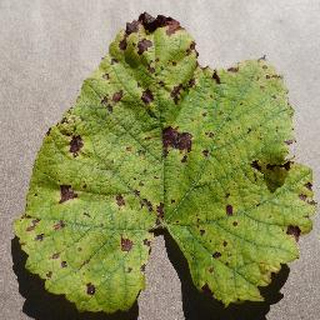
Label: grape_leaf_blight